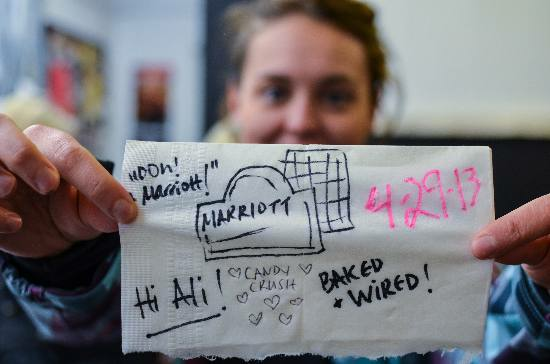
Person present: Yes